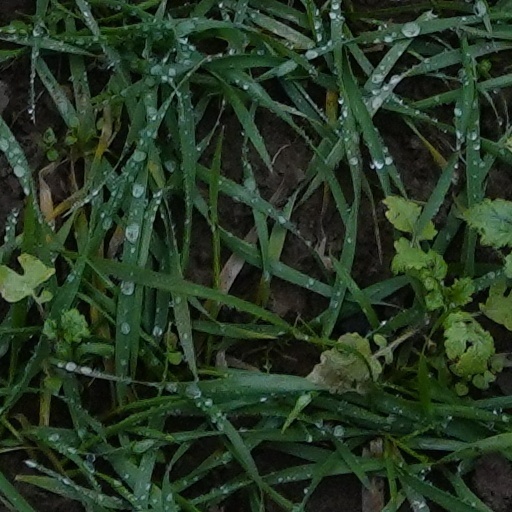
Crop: wheat